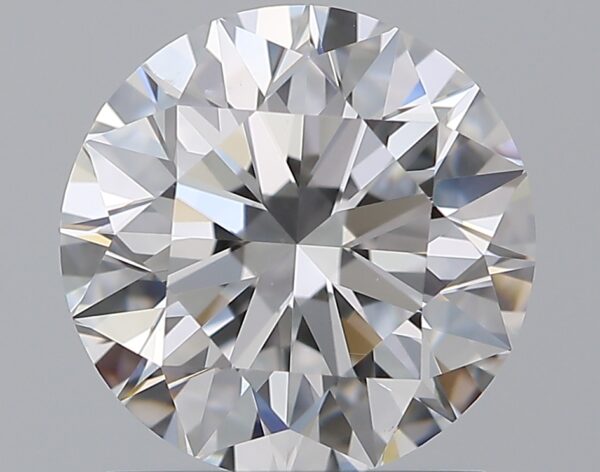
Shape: round
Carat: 1.5
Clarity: VS1
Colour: D
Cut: EX
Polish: EX
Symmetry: EX
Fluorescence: N
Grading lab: GIA
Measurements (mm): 7.26 x 7.31 x 4.55